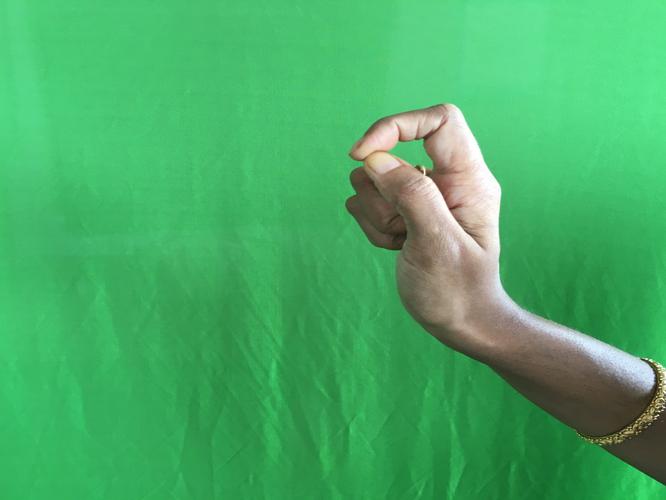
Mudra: Kapith
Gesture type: single_hand